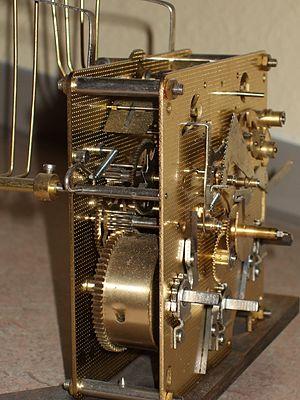
Un mécanisme d'horlogerie est l'organe ou l'élément fondamental d'un instrument horloger. Il en assure la fonction principale qui est de « donner l'heure ».